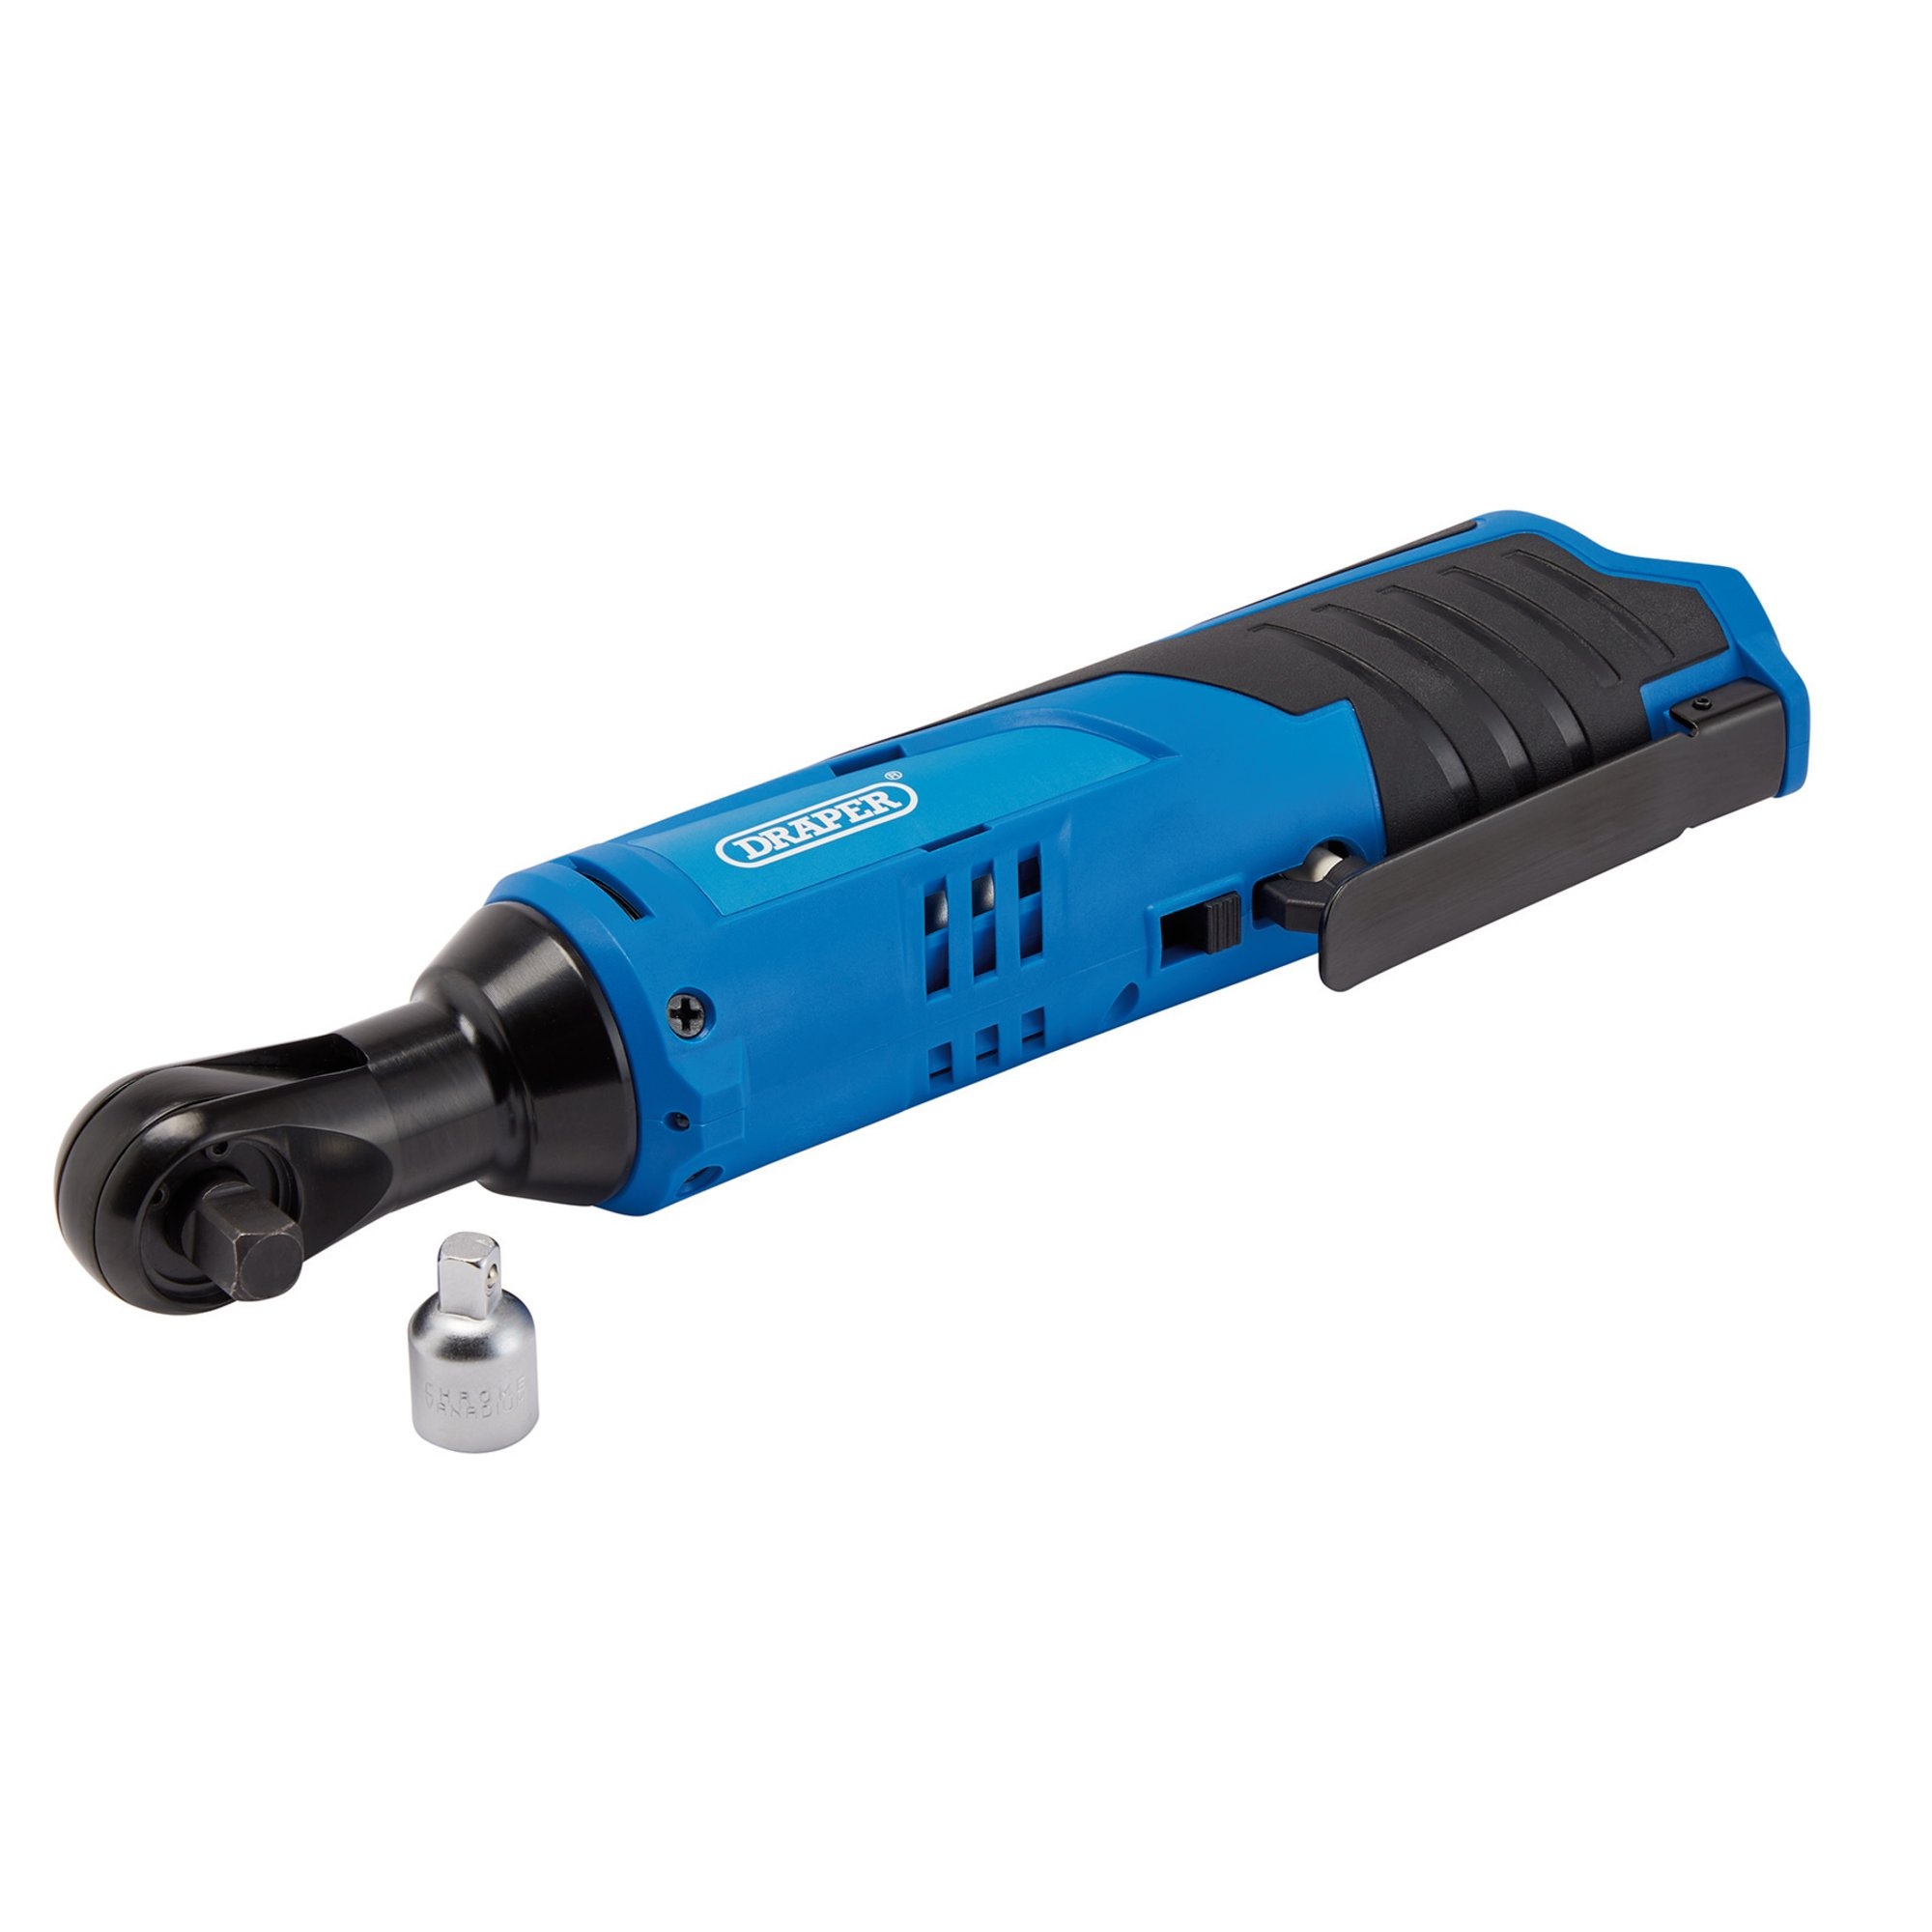
12V Ratchet, 3/8" Sq. Dr., 45Nm (Sold Bare)
Part of the 12V interchangeable multi-tool battery system. This 12V 3/8" sq. dr. cordless ratchet features forward/reverse, trigger switch with lock, LED worklight and battery charge indicator. Compact and lightweight design. 12V Li-ion batteries and charger available separately. Draper 12V interchangeable battery system allows you to combine one battery with any of the tools within the 12V series. It is also fully compatible with the Draper Storm Force® 10.8V series.
Brand: Draper
Category: Hardware > Tools > Impact Wrenches & Drivers